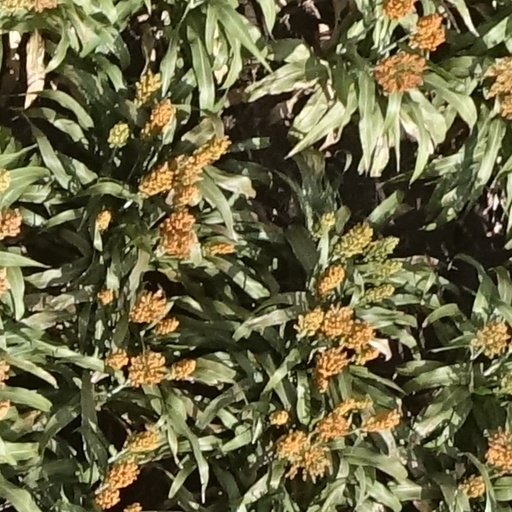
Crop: sorghum